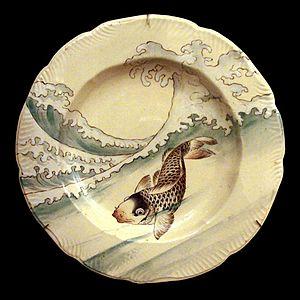
François-Eugène Rousseau, né à Paris le 17 mars 1827 et décédé dans la même ville le 12 juin 1890, est un maître verrier, artiste du mouvement des arts décoratifs.